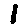
Label: 1